Kumasi

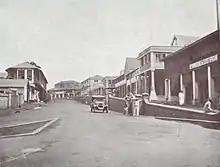

In 1888, R. Austin Freeman was disappointed with the ruins of Kumasi following the British destruction in 1874 and the Ashanti civil war before 1888.